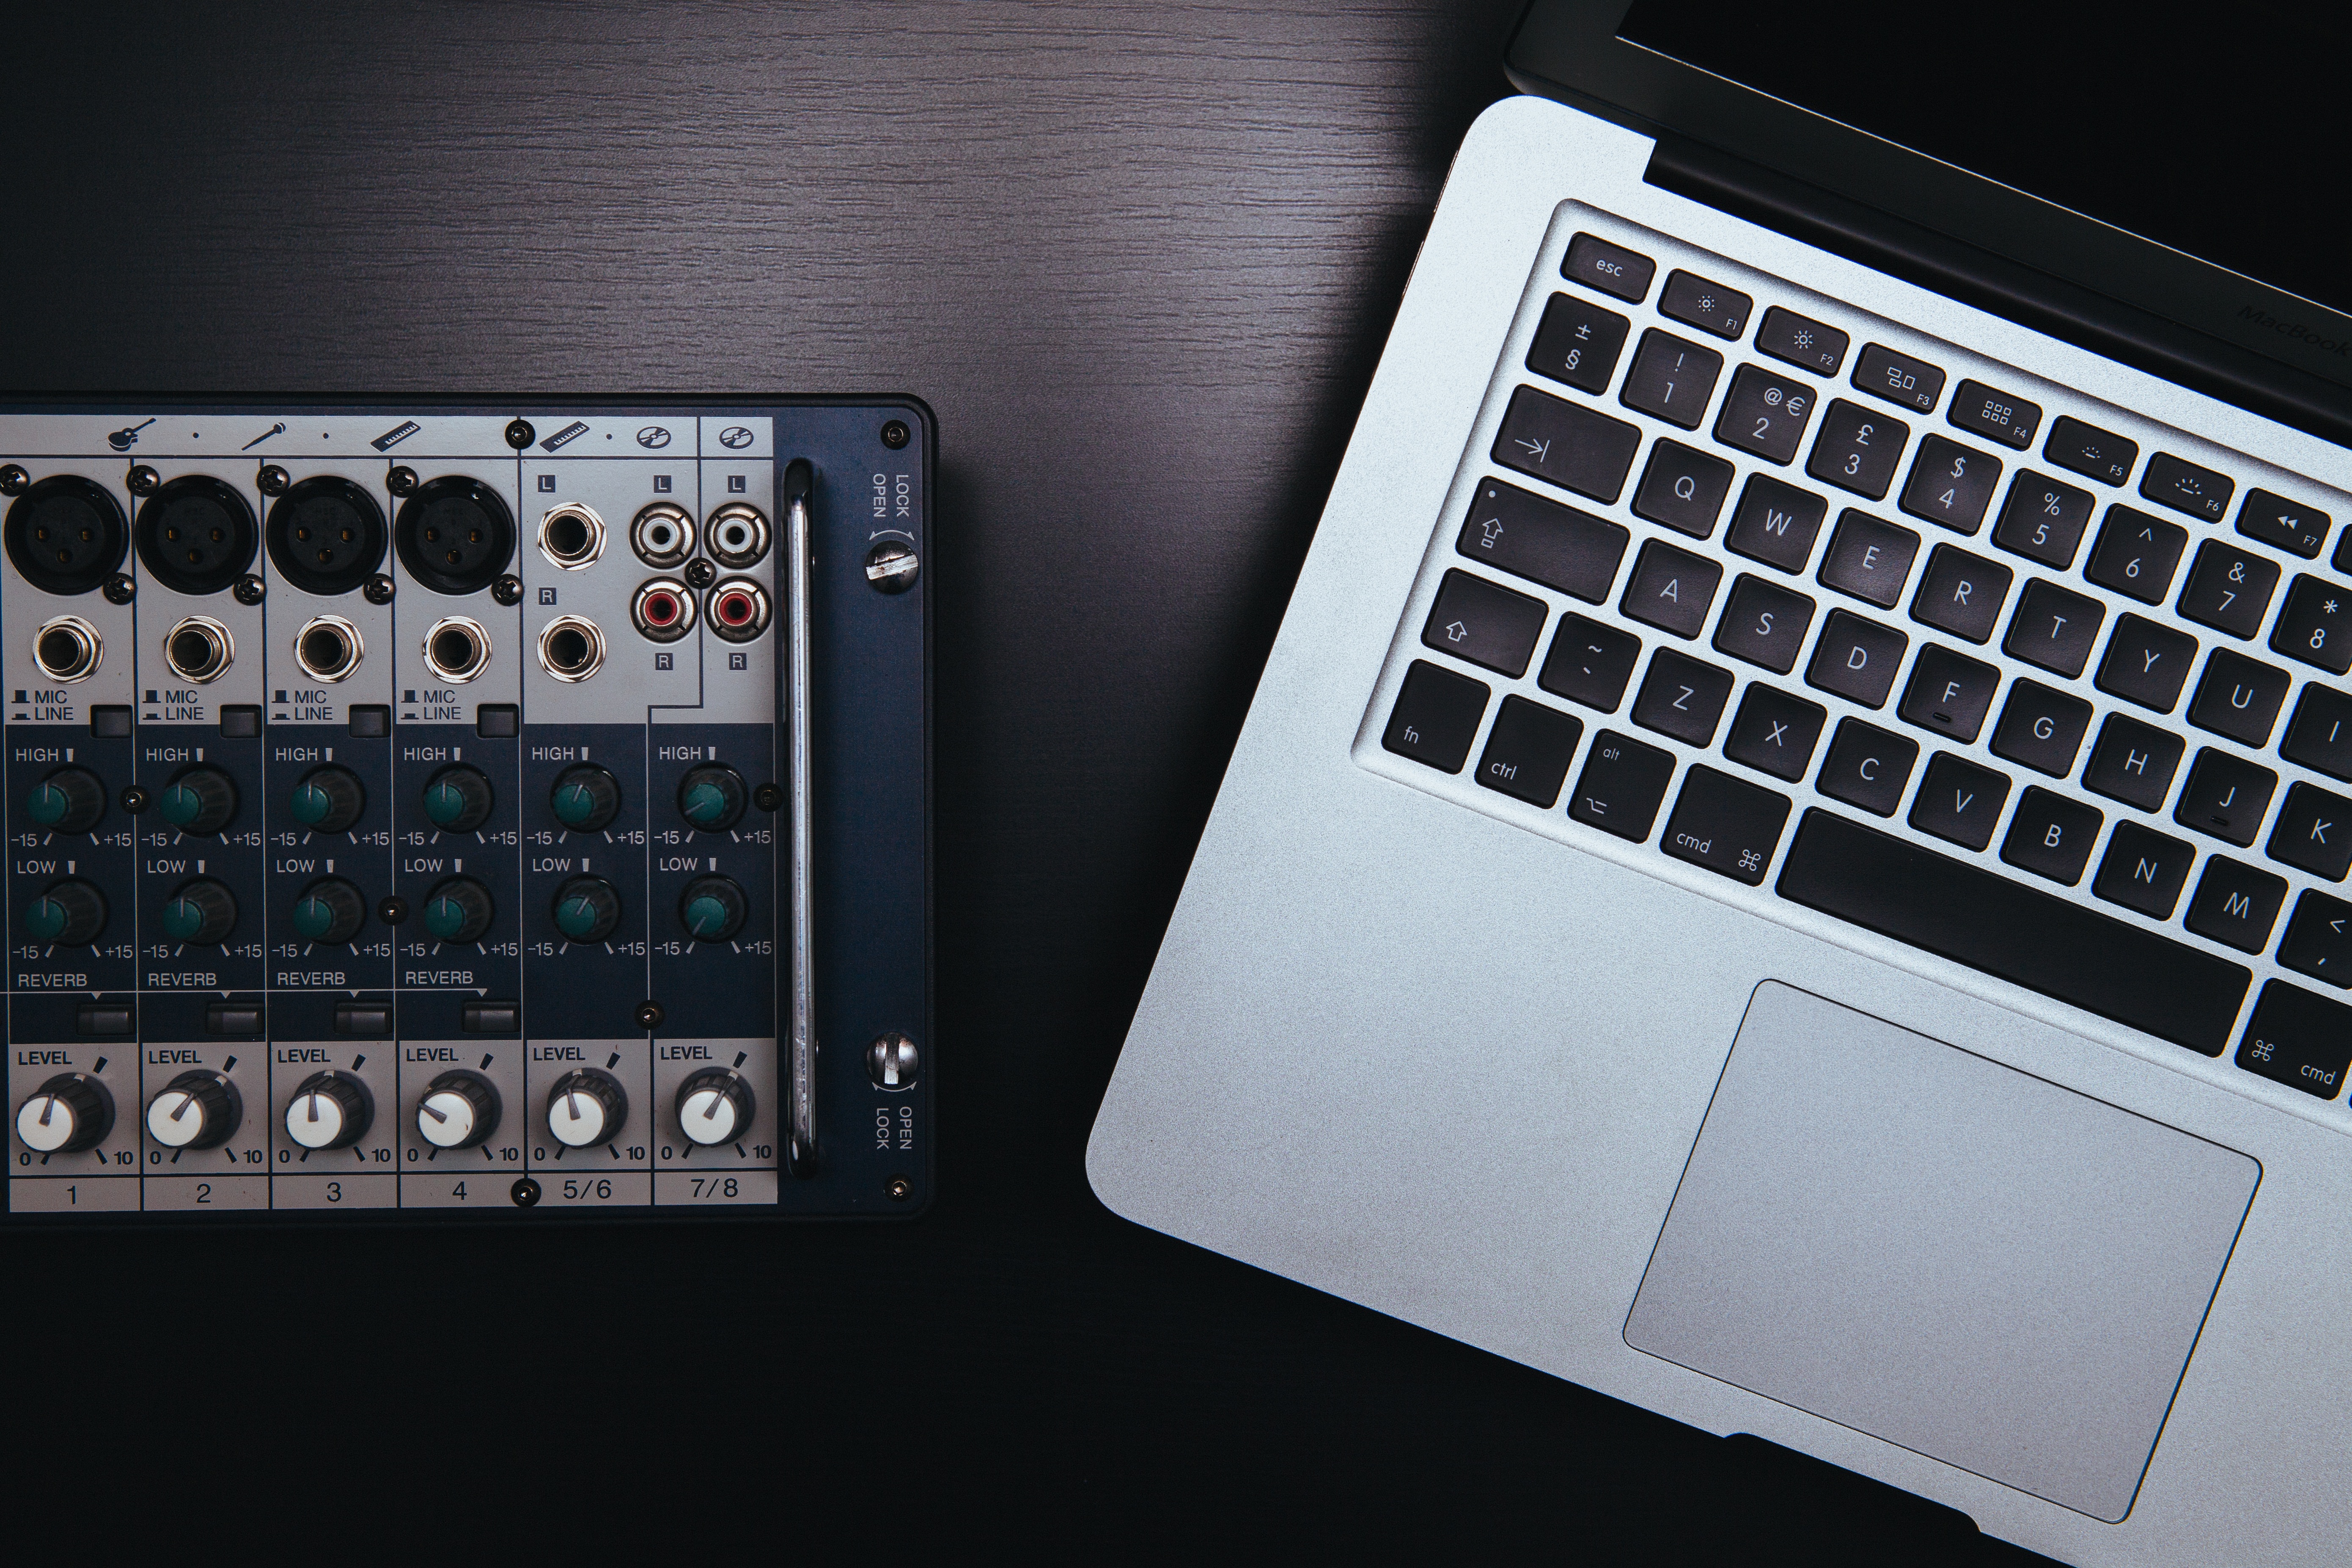
laptop, macbook, apple, table, music, technology, analog, equipment, dj, product, font, audio, mixer, multimedia, computer keyboard, personal computer, electronic device, computer hardware, musical keyboard, electronic instrument